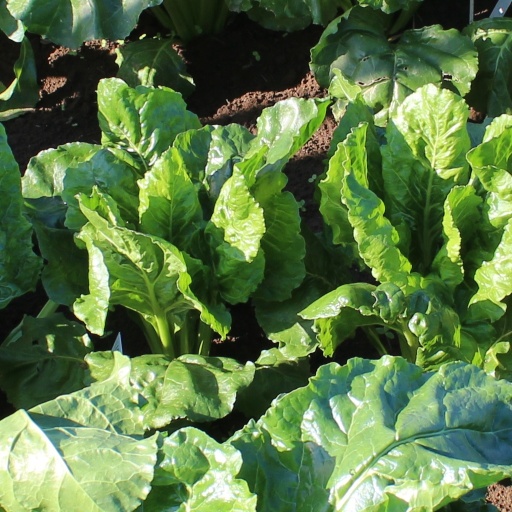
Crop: sugar beet